Béthanie (Hong Kong)

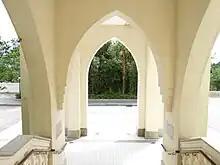
Neo-Gothic structures

Béthanie was the first sanatorium to be built in Hong Kong. Originally bought from a certain J.J. dos Remedios in June 1873, in 1875, the Missions Étrangères de Paris, led by Pierre-Marie Osouf, finished building Béthanie to serve as a place for priests and missionaries from all over Asia to recover from tropical diseases before returning to their missions. At the same time, the missionaries and priests organized a small-scale printing press in Béthanie to work. The printing press turned out to be a successful operation, publishing religious items of 28 languages. Osouf's assistant, Fr. Charles Edmond Patriat, supervised the construction of the building and became the first Superior of Béthanie upon its opening in 1875. In 1887, Patriat requested a leave of absence and was succeeded by Fr. Holhaan.